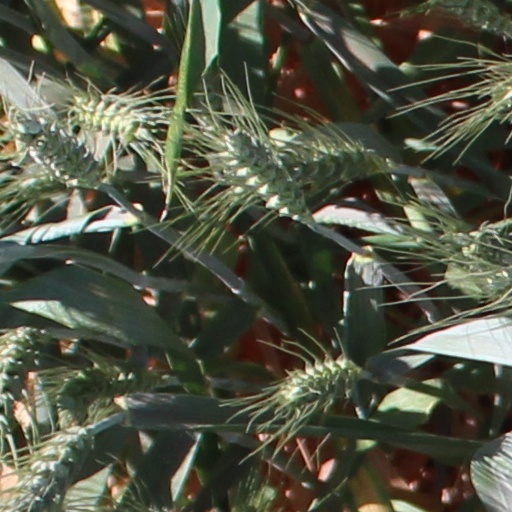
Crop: wheat